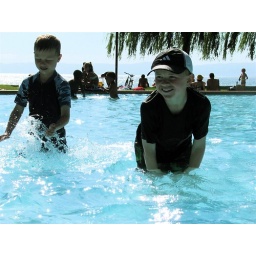
Vevey has paddling pools next to the lake edge. Perfect for boys in the early evening.